Alalomantis

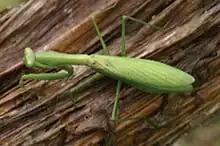
Alalomantis Mantidae from central African Republic.jpg

Alalomantis is a genus of praying mantis in the family Mantidae.